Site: brandenburg
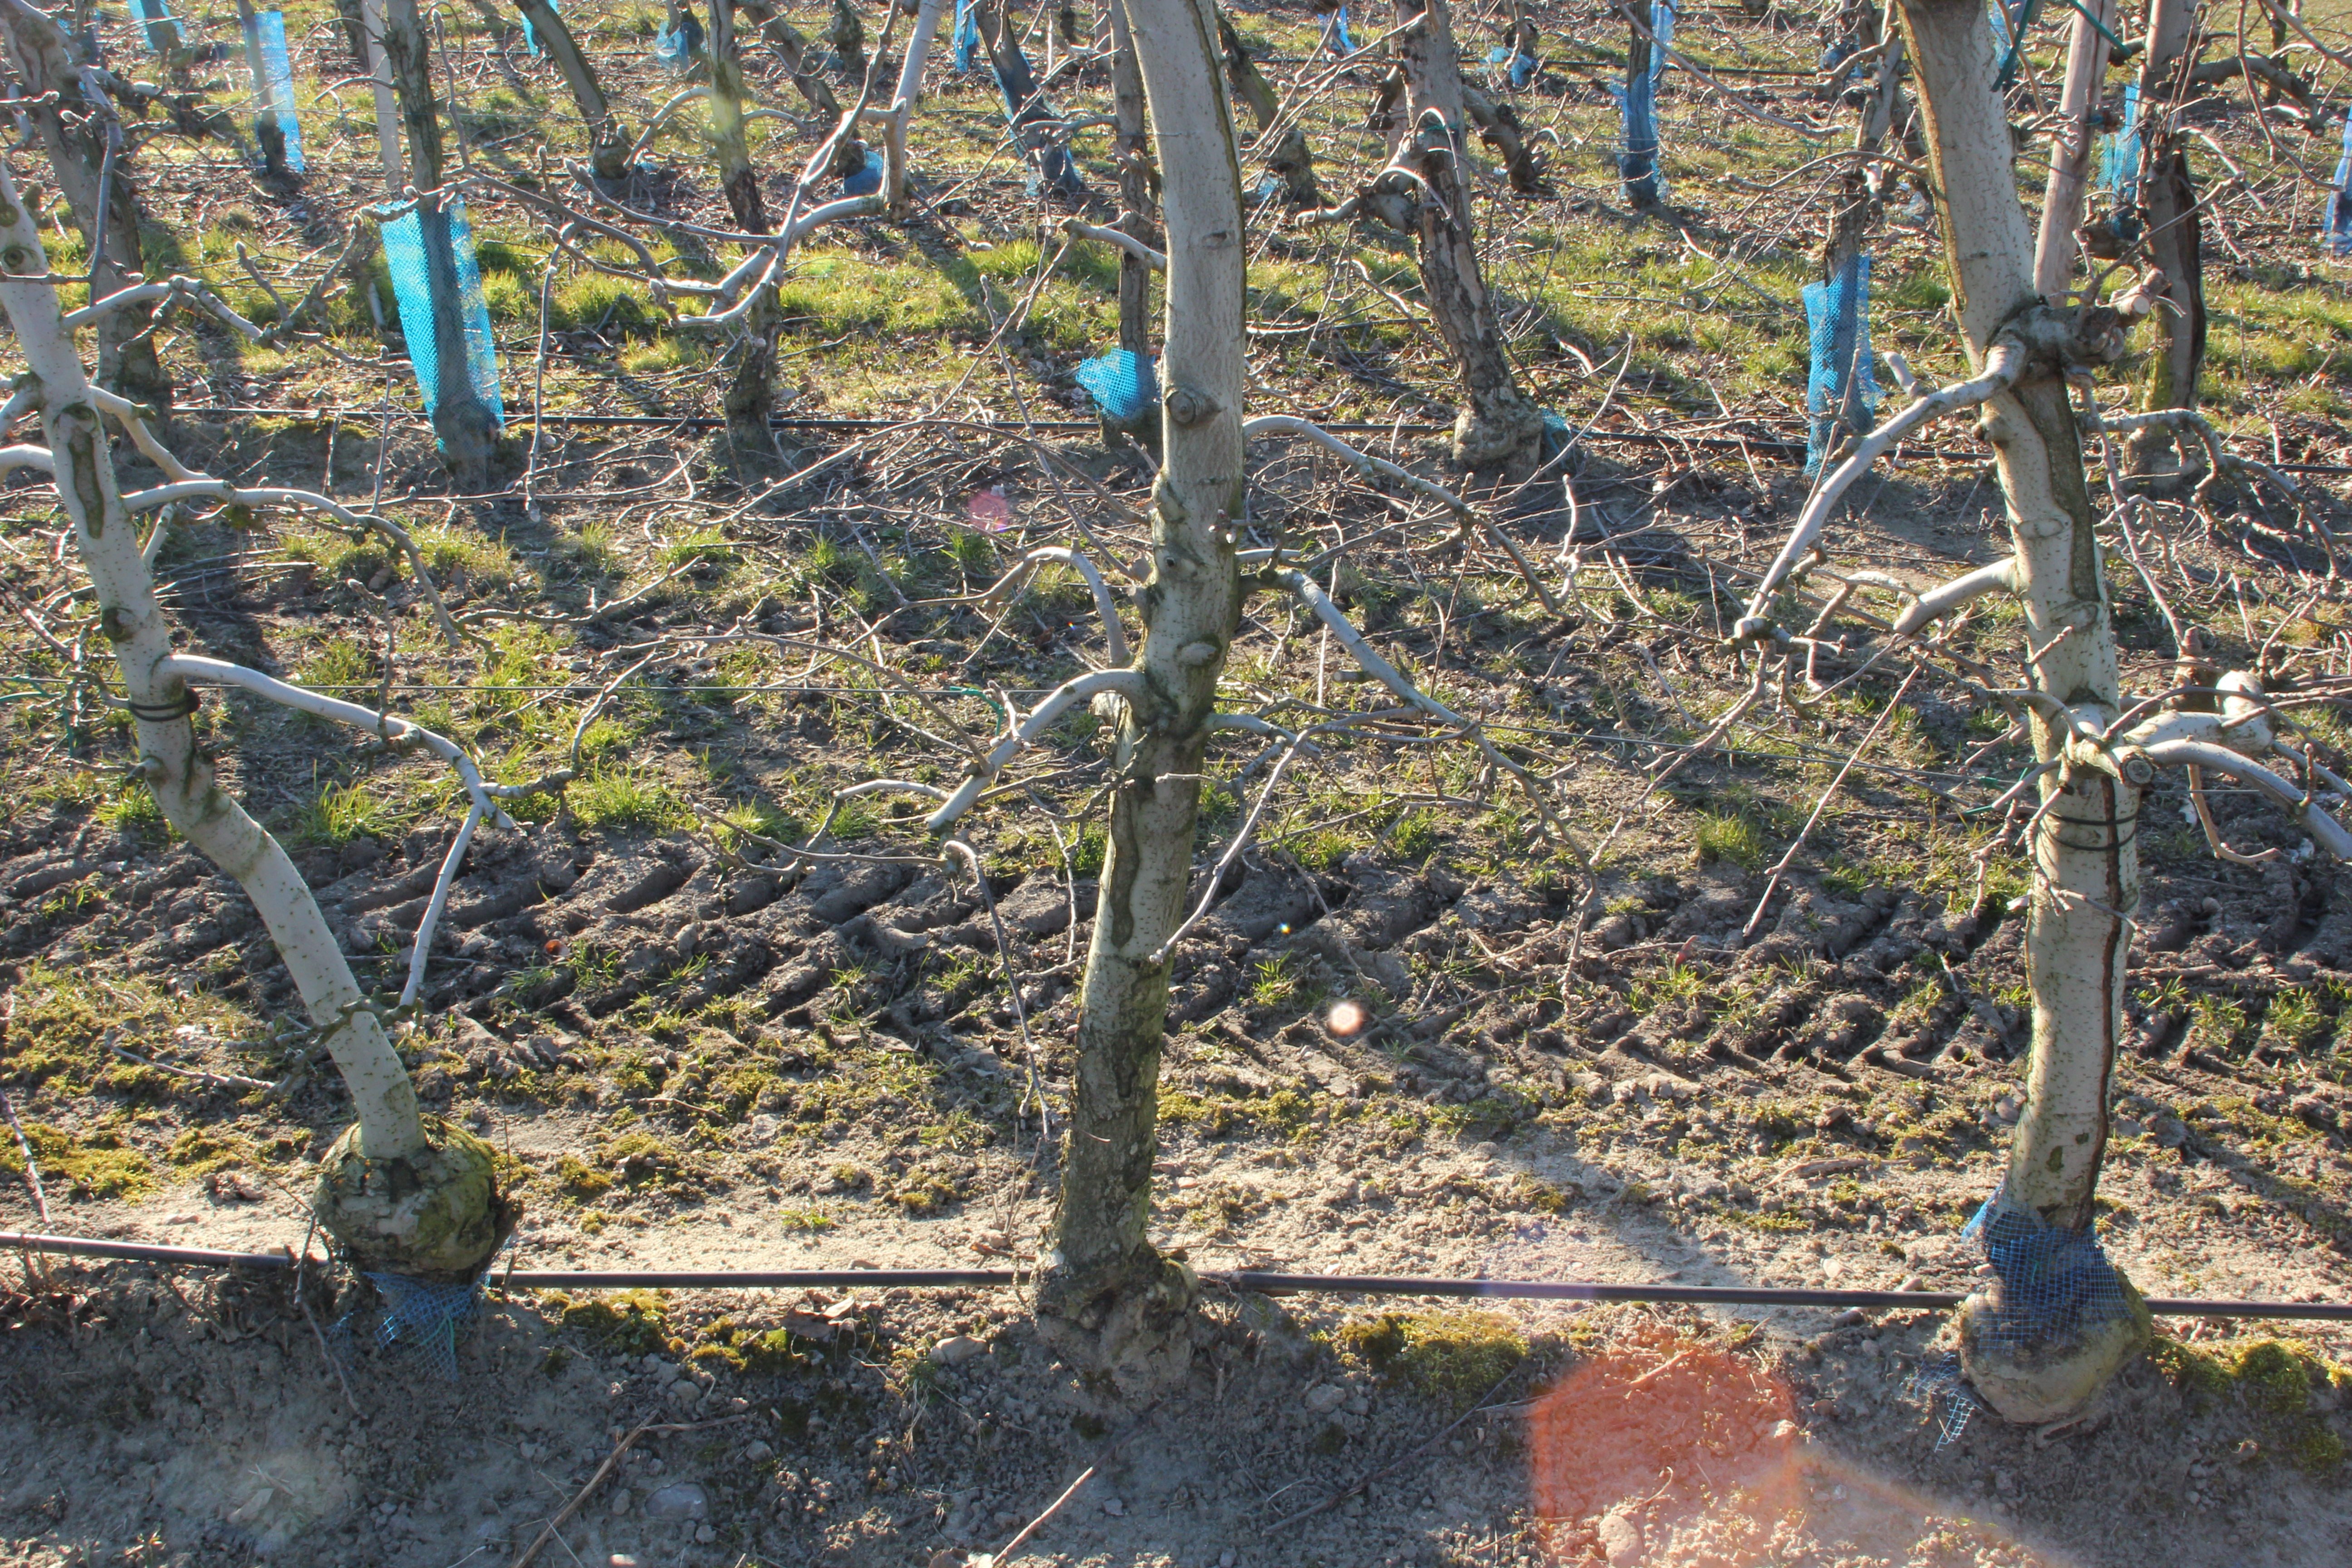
Growth stage (BBCH 03): Bud development